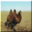
Label: camel